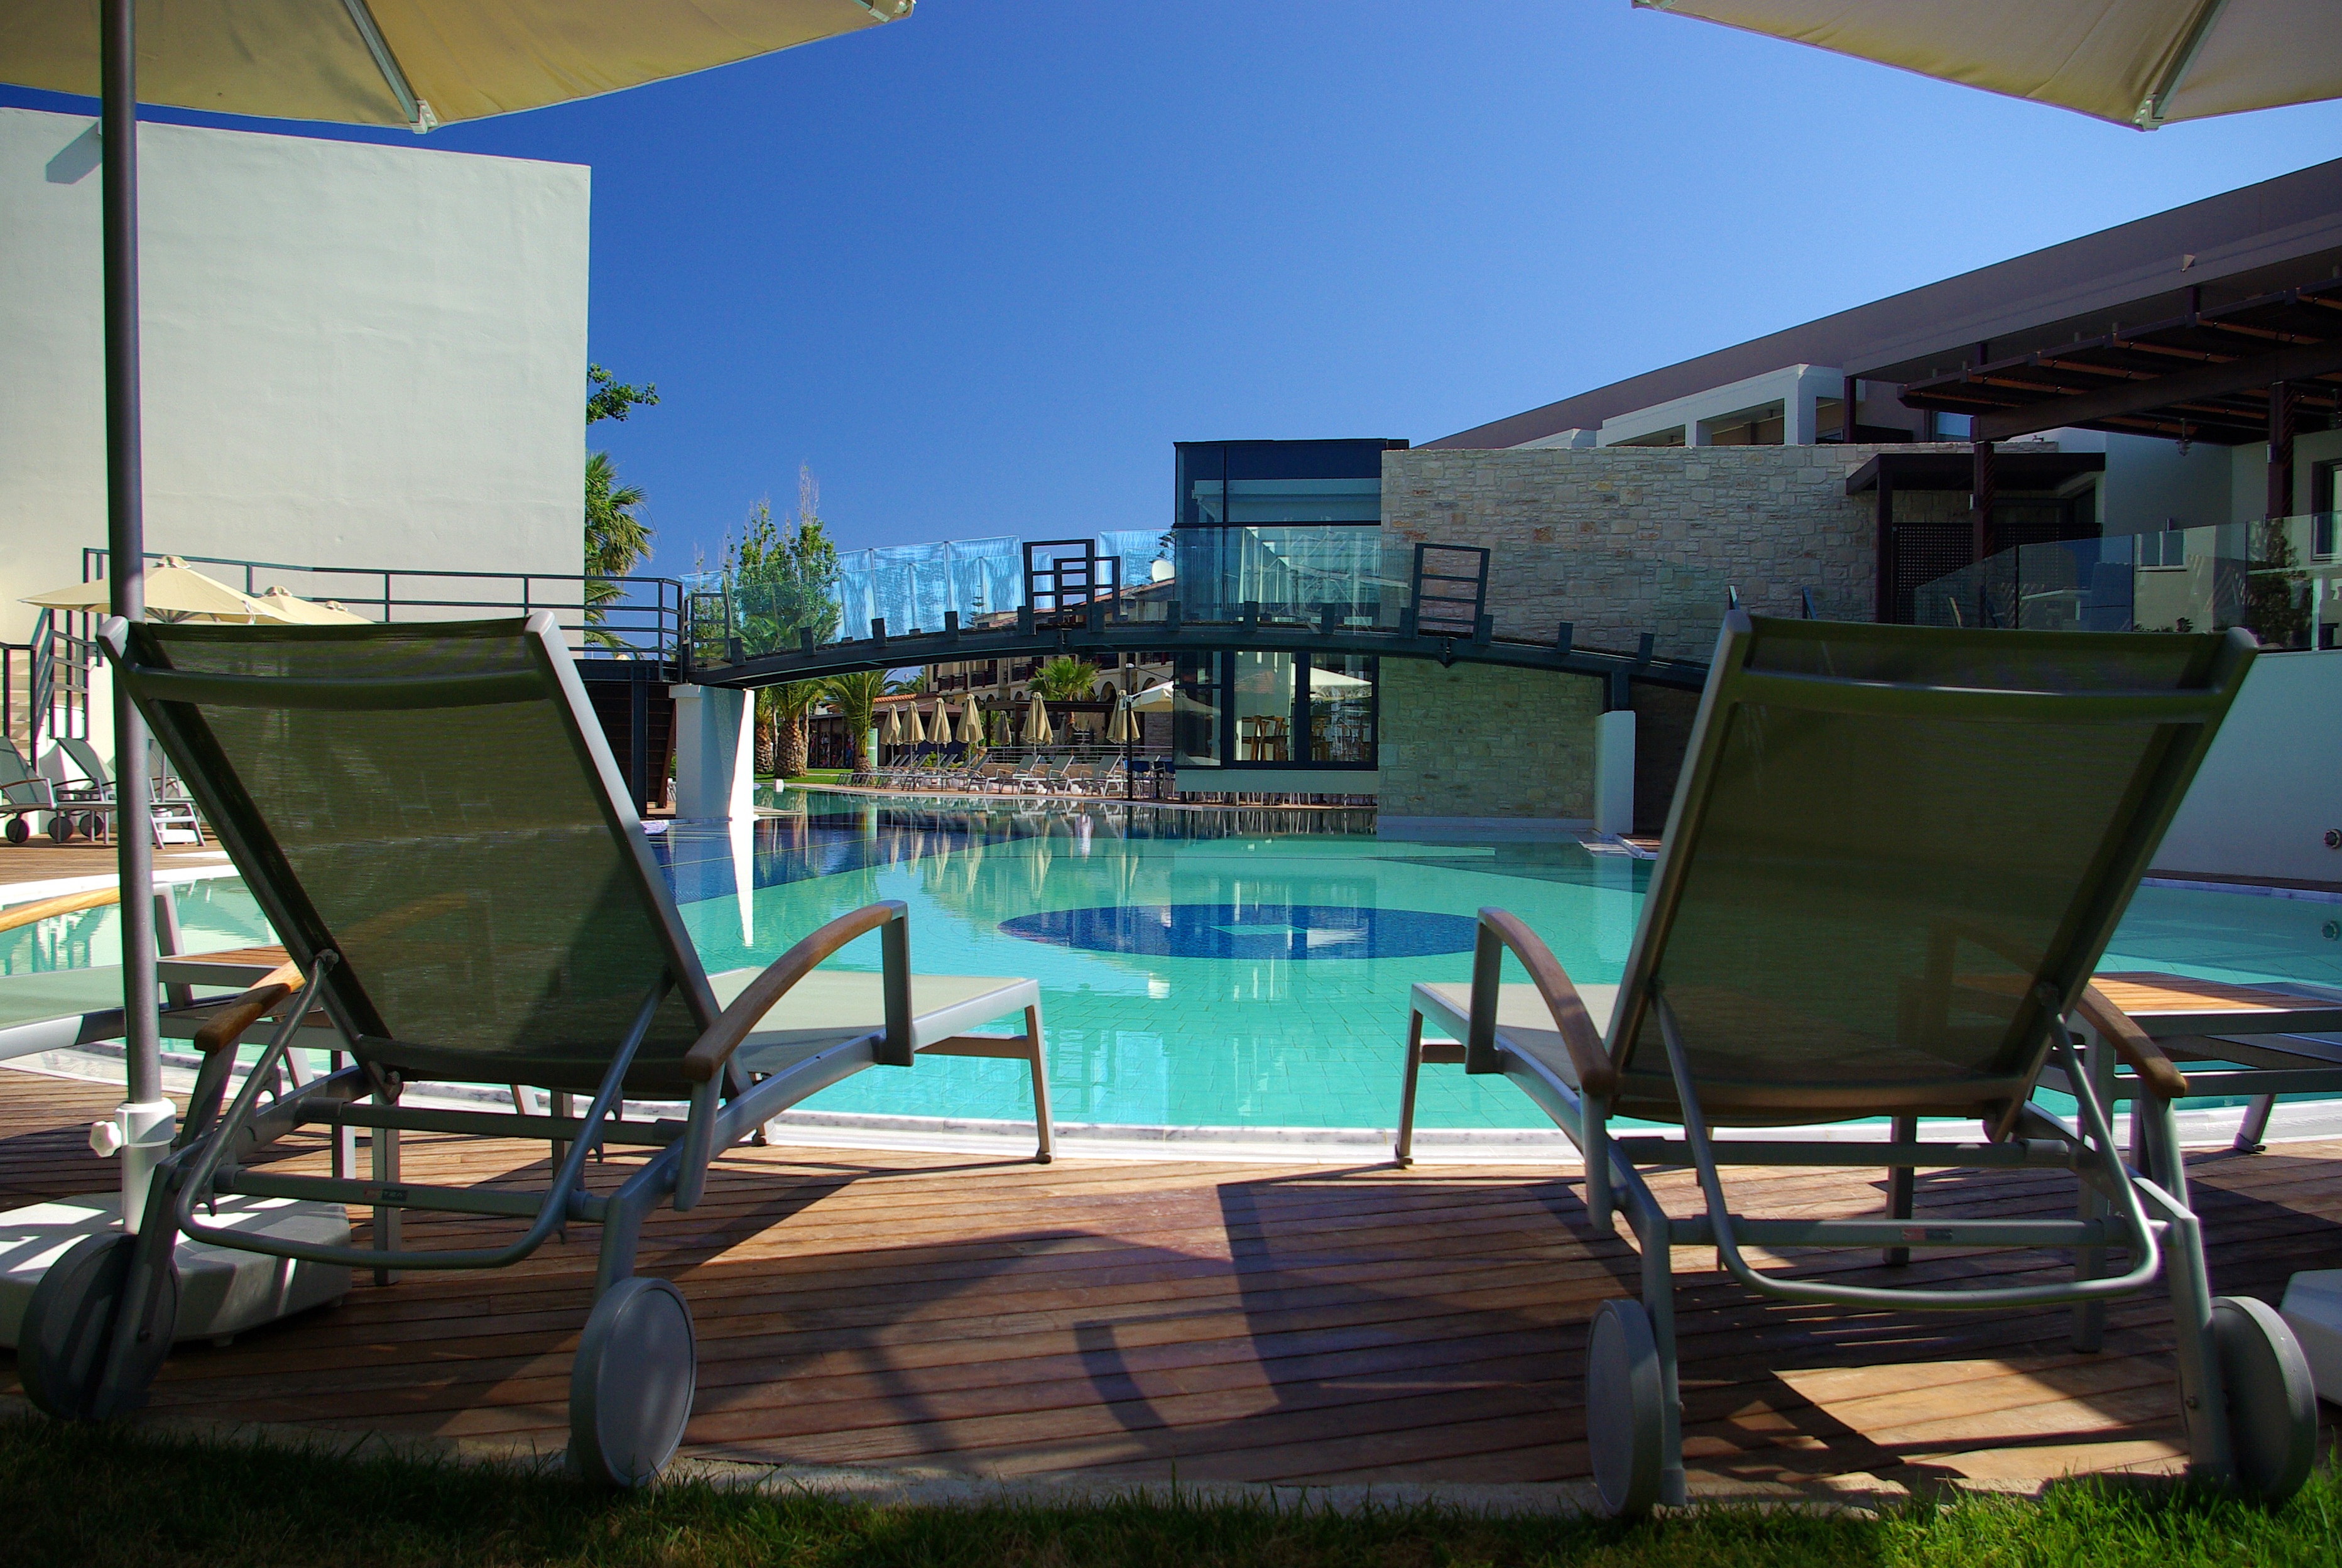
water, villa, home, summer, pool, swimming pool, holiday, backyard, property, leisure, apartment, relaxation, resort, estate, condominium, recovery, concerns, outdoor structure